Hryhorii Kosynka

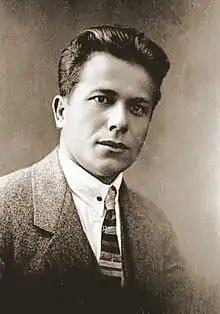
Kosynka in the 1920s or 1930s

Hryhorii Mykhailovych Kosynka (real name Hryhorii Strilets, , 29 November 1899 – 15 December 1934) was a Ukrainian writer and a representative of the Executed Renaissance. He wrote in Ukrainian.